Position (music)

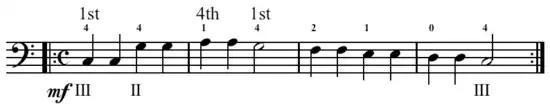
Possible string technique and notation demonstrated on a bit of "Twinkle, Twinkle, Little Star", played on a cello. Note the string change to A avoided through shifting and the string change to the G string: the A could have been played open like the D and the entire line could have been in 1st position.

Although the technique must have been known, based on the fingering and repertoire, treatises do not discuss explicitly it until the 19th century. Among the earliest appearances is the term "démancher" (lit. "to shift") in Michel Corrette's "L'école d'Orphée" (Paris, 1738).